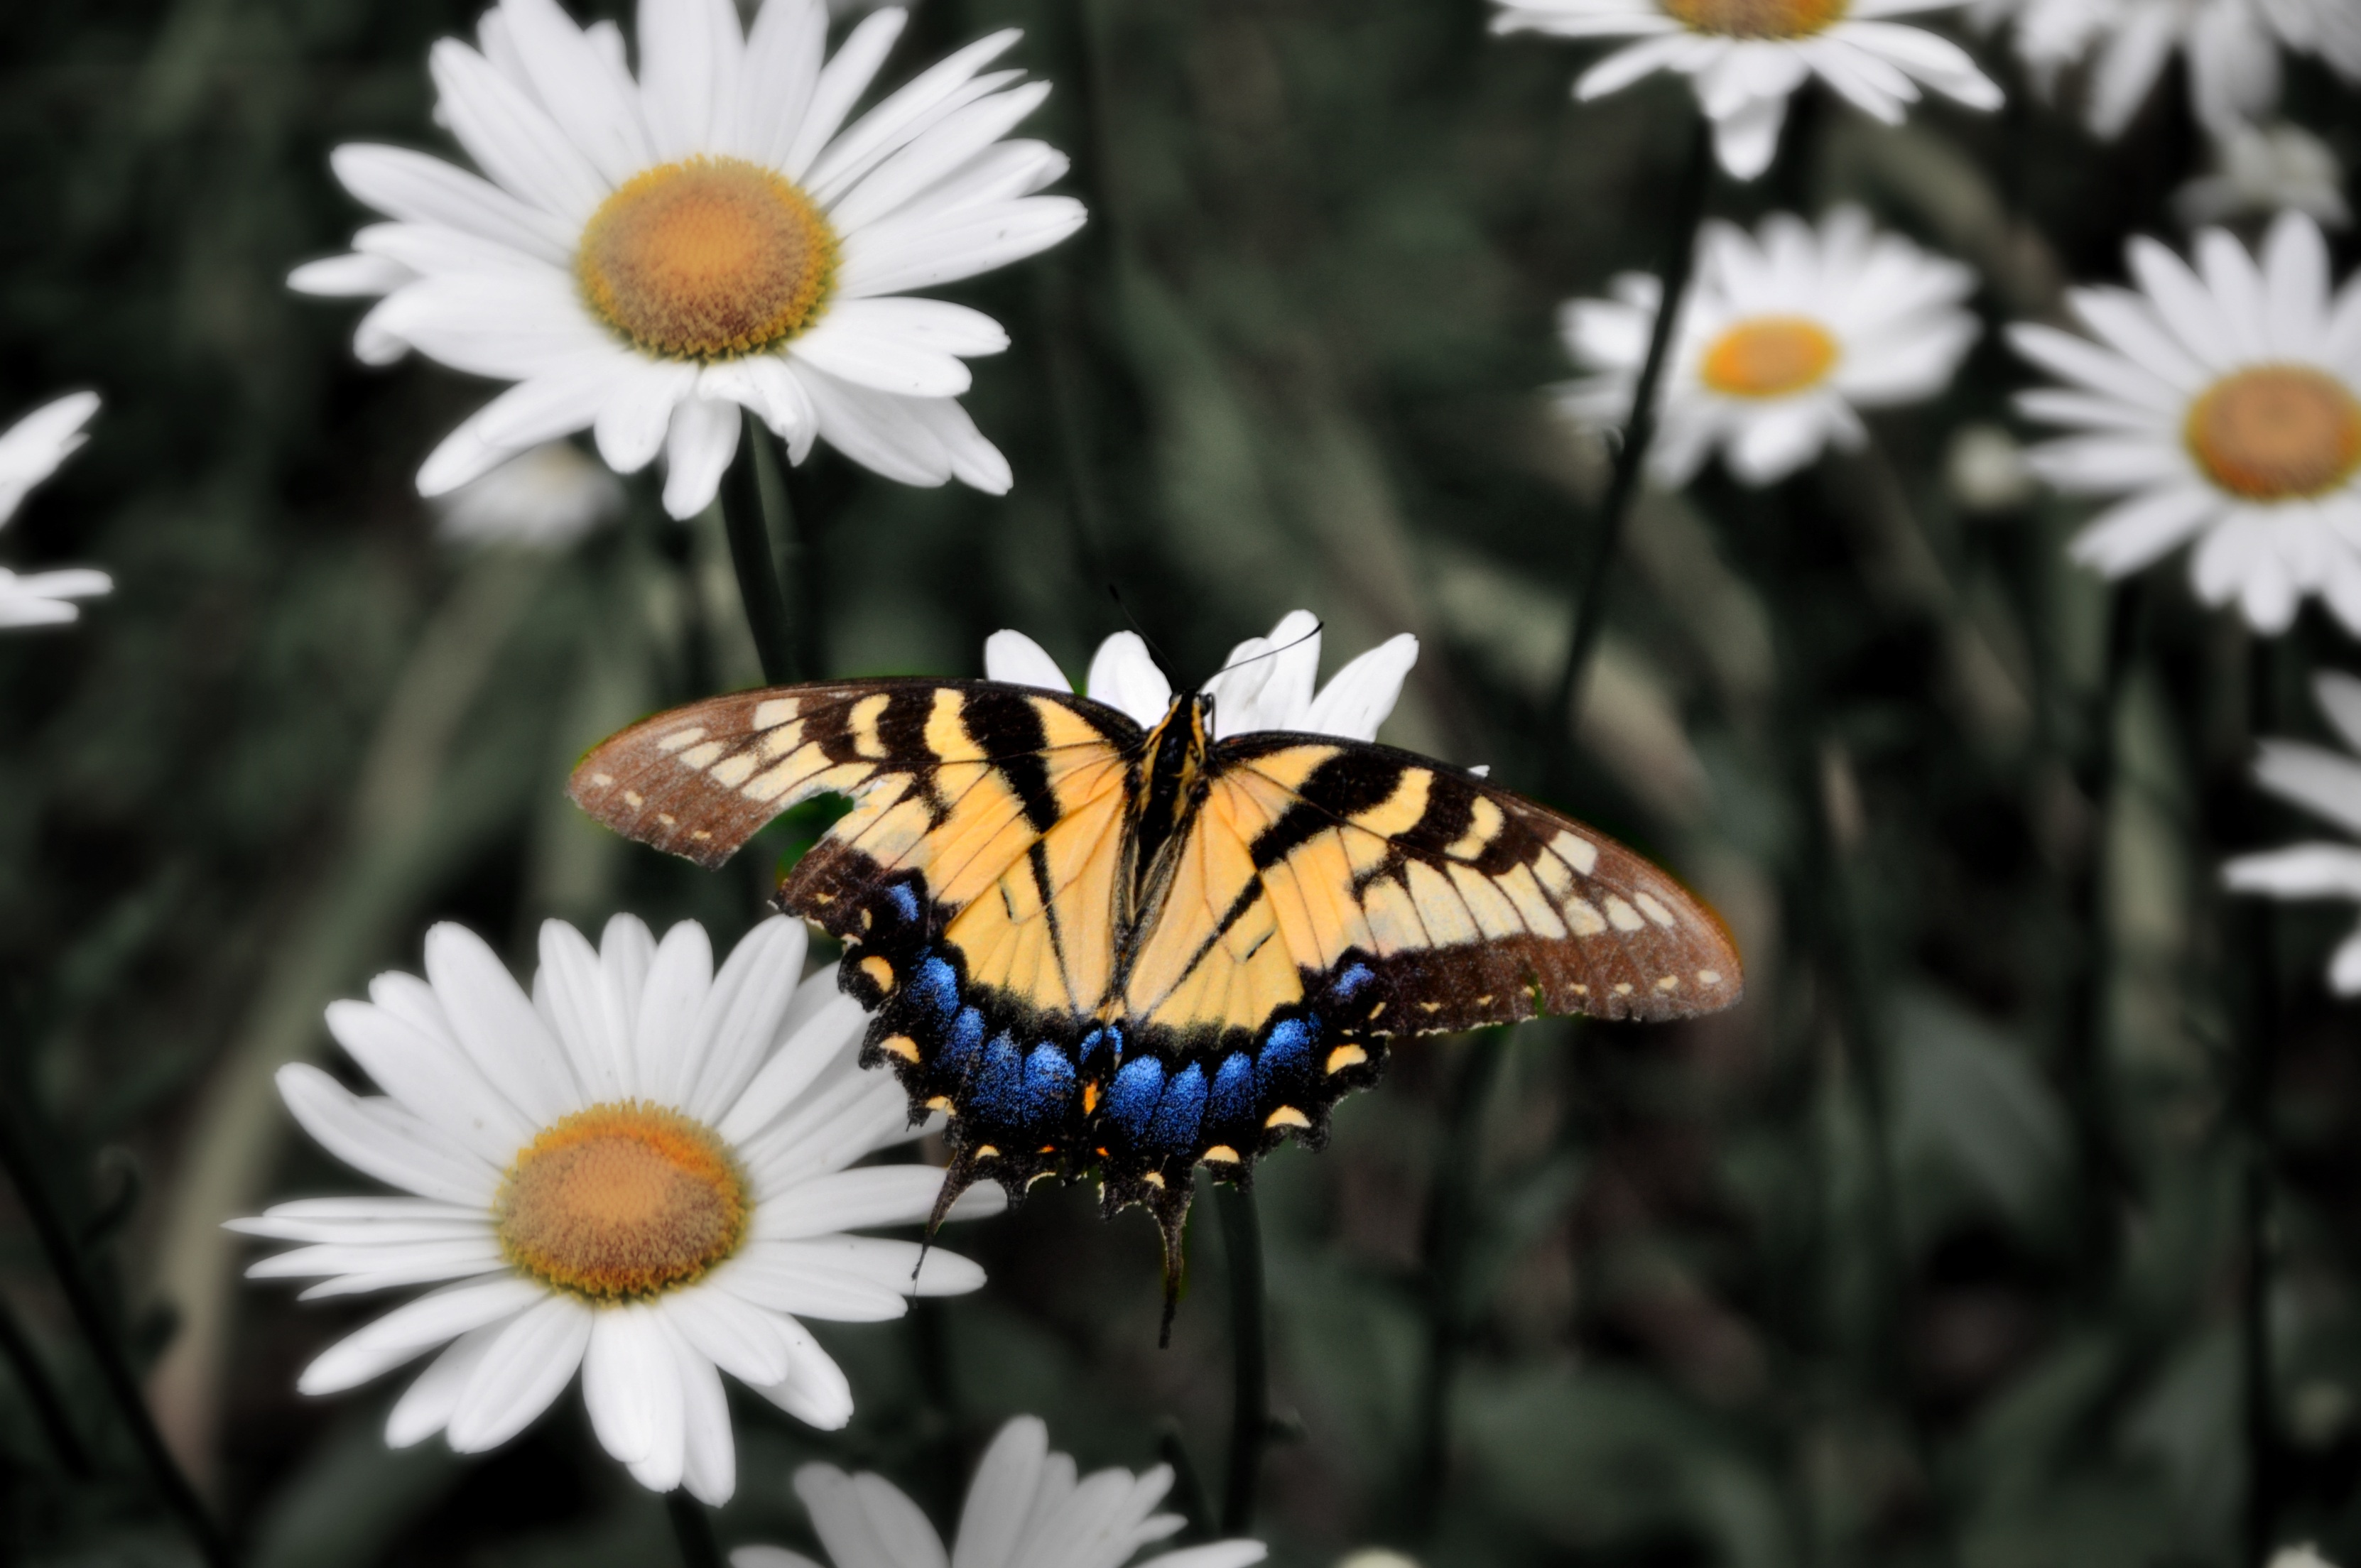
plant, flower, bloom, daisy, insect, natural, botany, butterfly, yellow, garden, flora, fauna, invertebrate, close up, monarch butterfly, outdoors, nectar, macro photography, daisy family, pollinator, moths and butterflies